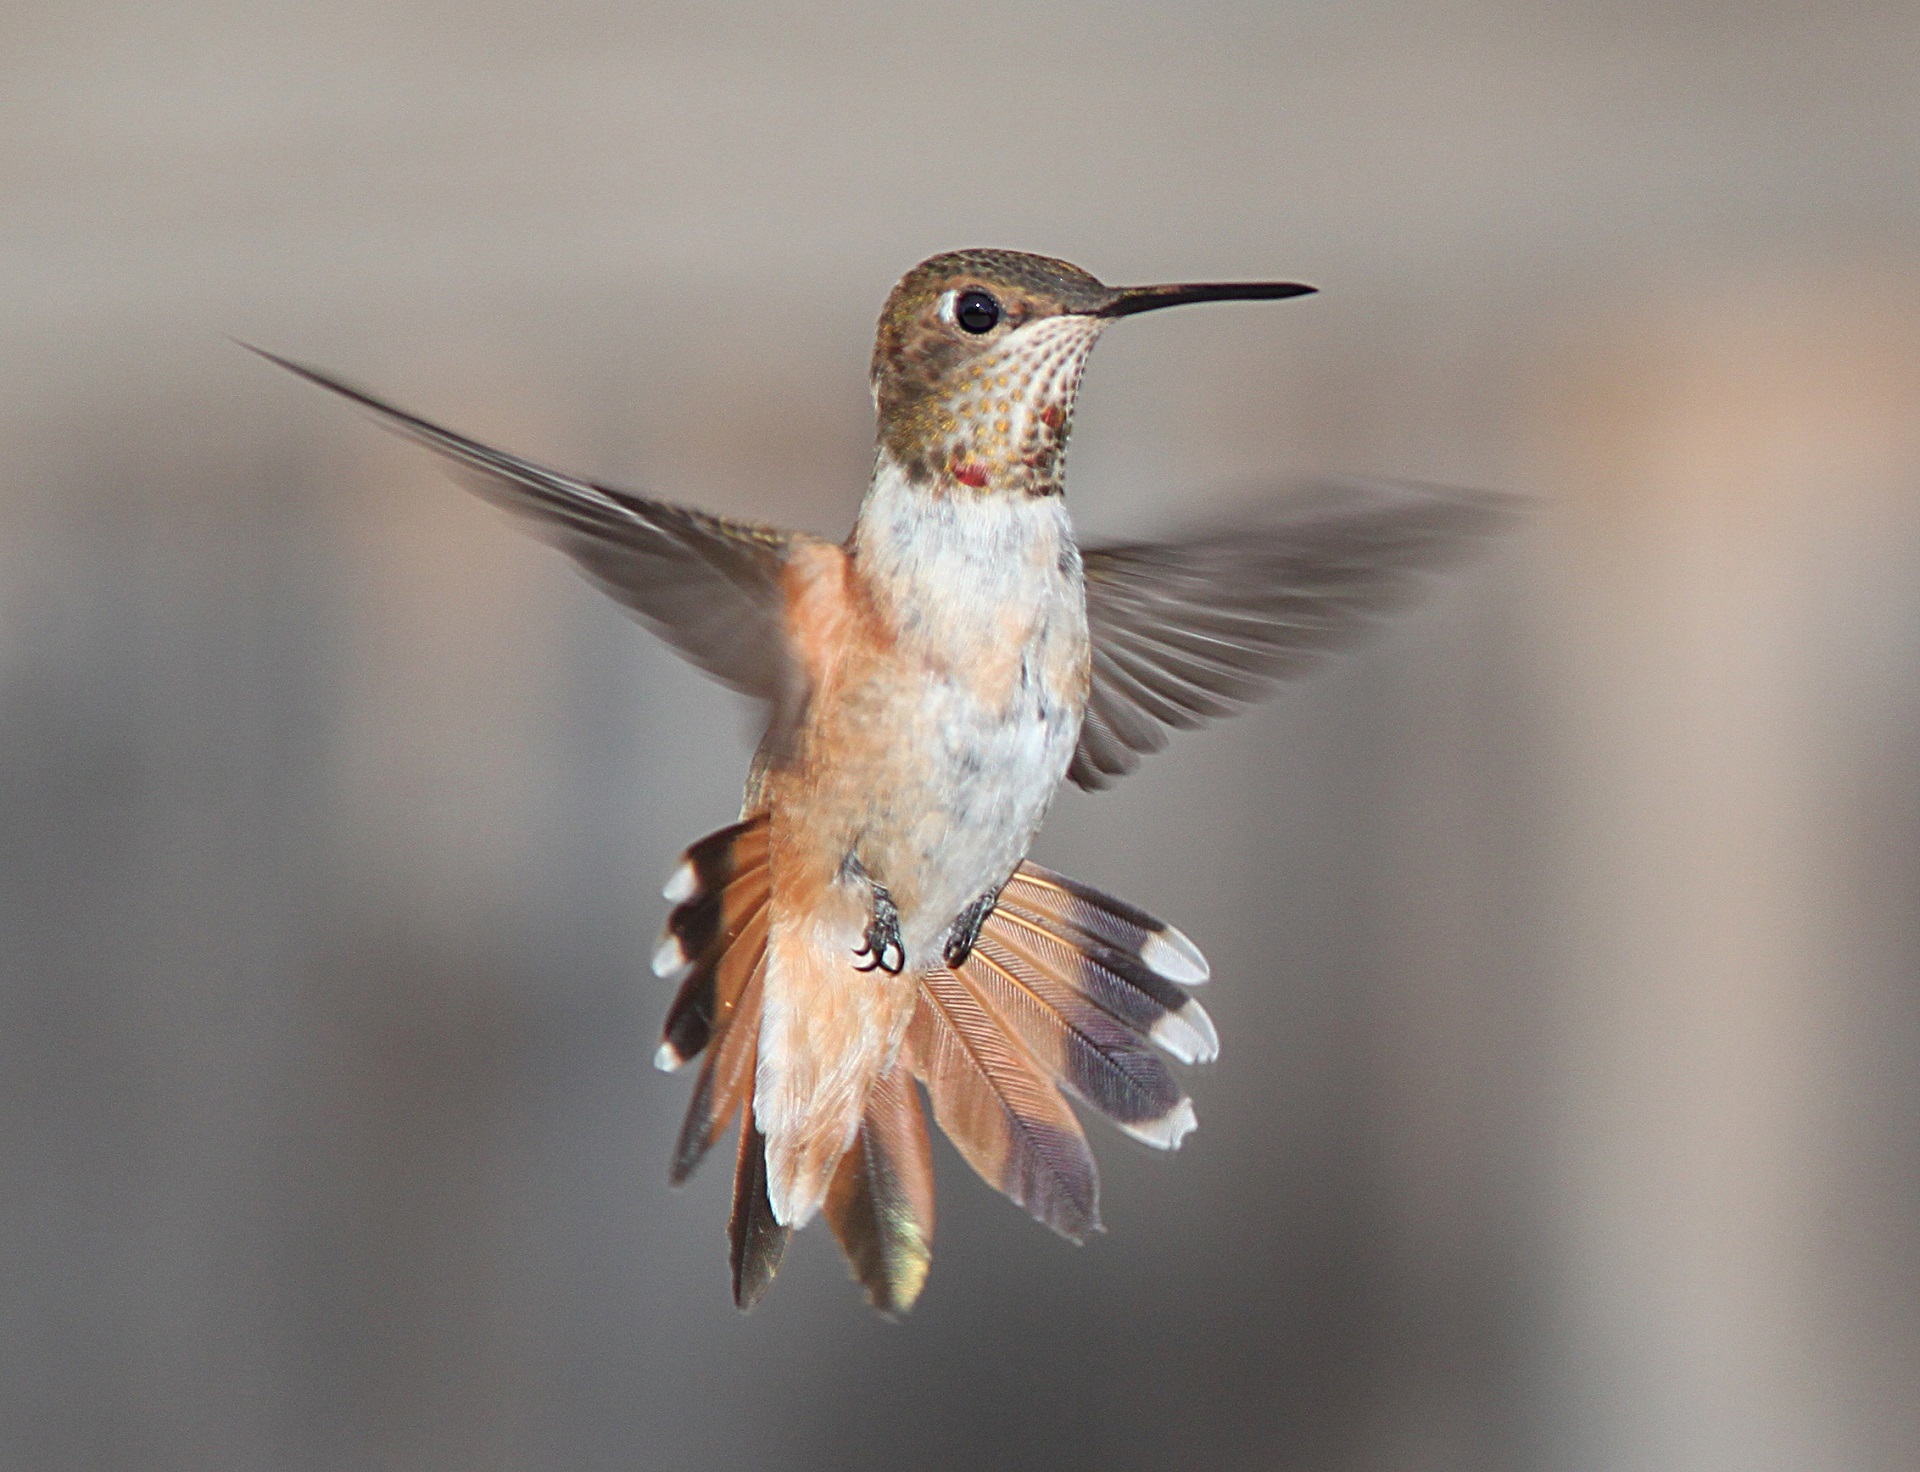
nature, bird, wing, flying, wildlife, portrait, beak, flight, hummingbird, fauna, wings, vertebrate, pollinator, perching bird